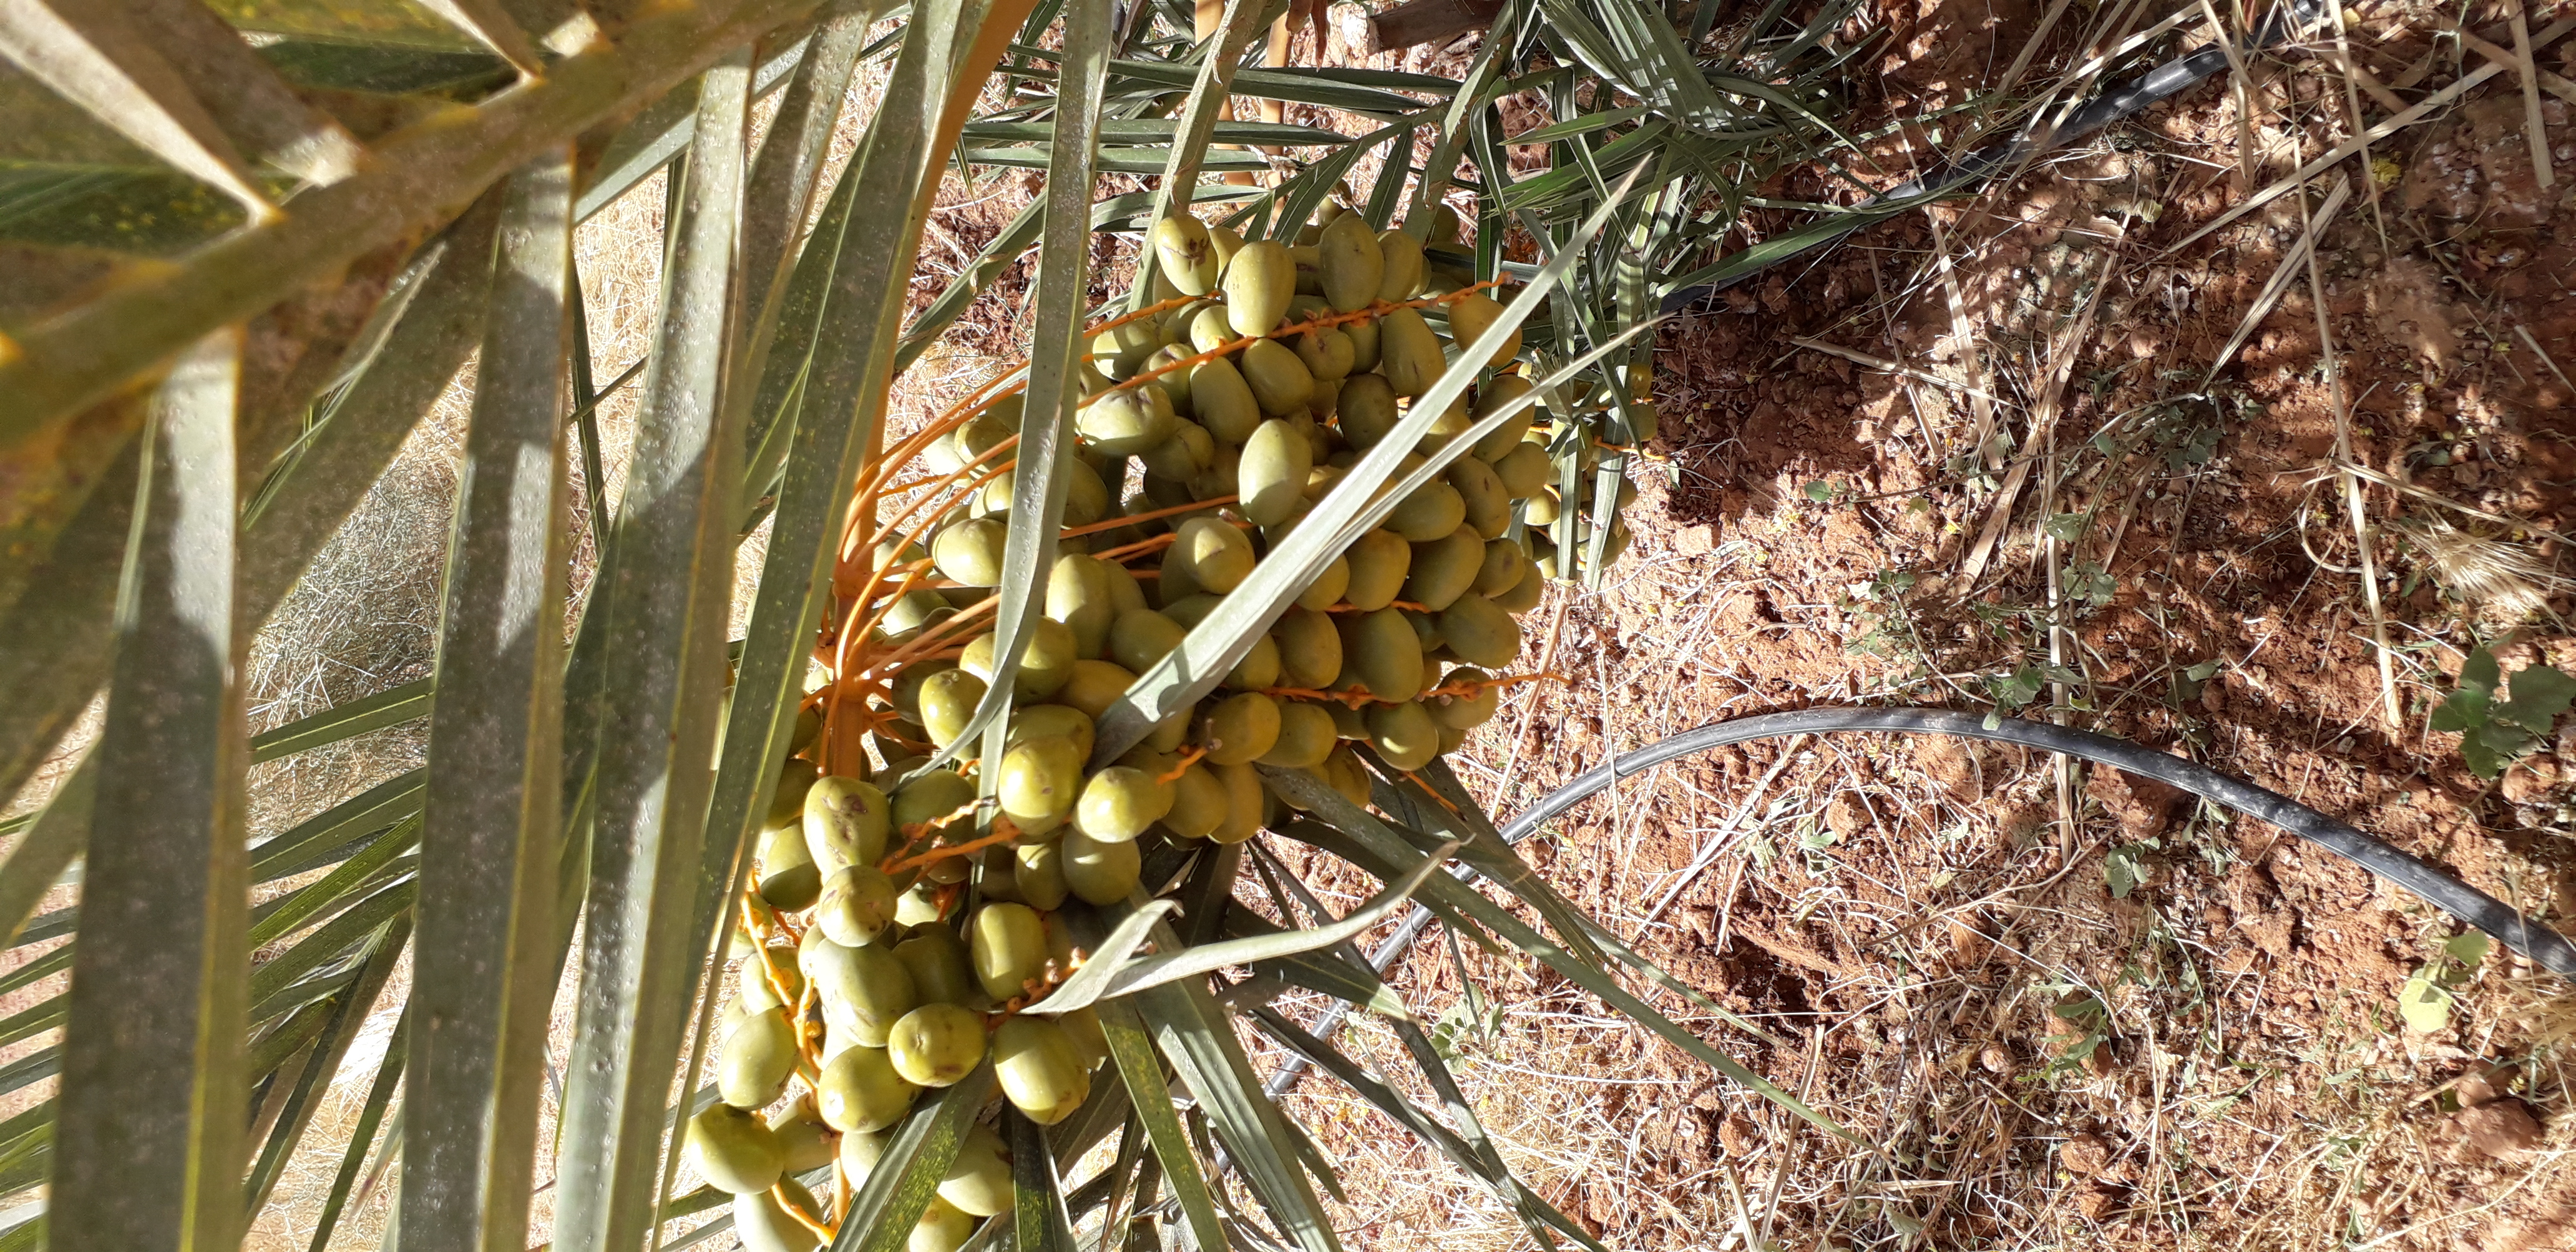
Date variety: Boufagous